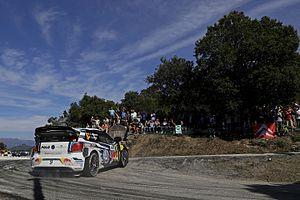
Le 59ᵉ Tour de Corse 2016 est le 11ᵉ rallye du Championnat du monde des rallyes 2017.